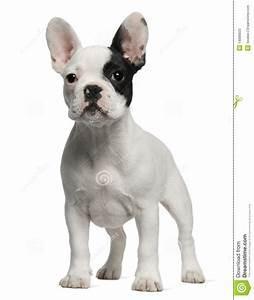
dog